Archaeological site of Carthage

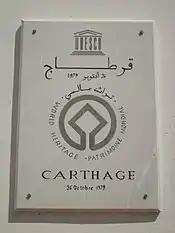
Plaque recalling the site's inscription on the UNESCO World Heritage List.

Their excavations, which gave rise to worldly ceremonies at the end of the 19th century, yielded significant material: ceramics, masks, and various small objects revealing Egyptian influences, with Hellenic influence becoming increasingly marked from the 5th–4th centuries BC. A large part of the excavations concerns mainly burials from the 7th century BC. The ancient burials were reused in the 5th century before new spaces were consecrated to the dead, according to the same arc scheme, the places being located "intra muros".